Alfred Döring

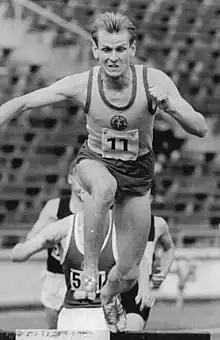
Döring in 1960

Alfred Döring (born 7 February 1933) is a German former middle-distance runner. He competed in the men's 3000 metres steeplechase at the 1964 Summer Olympics.